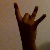
The image shows a hand gesture representing the number 8 in Indian Sign Language.